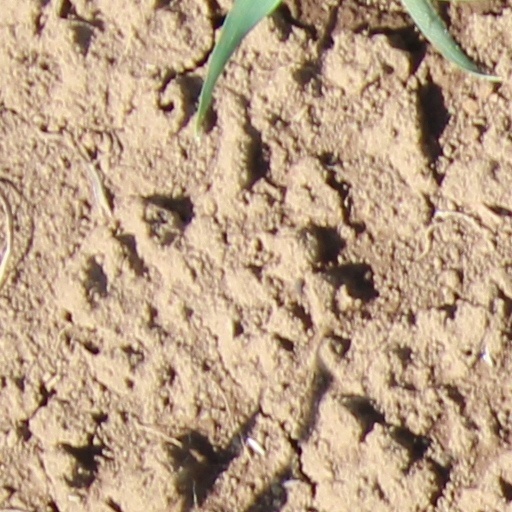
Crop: wheat